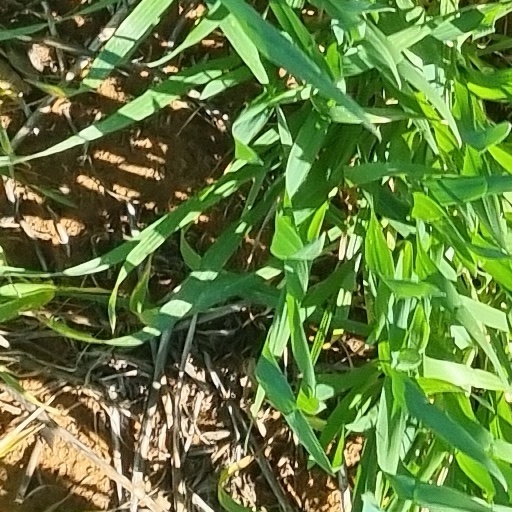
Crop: wheat